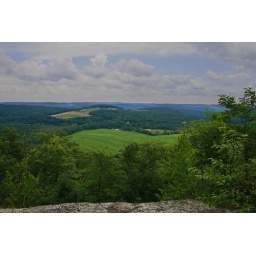
view right before rain, thunder and lightening started crashing over our heads and we started running down the mountain